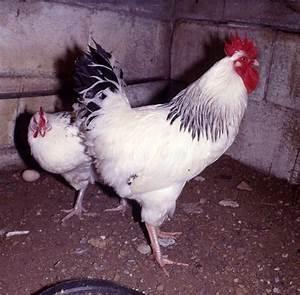
chicken